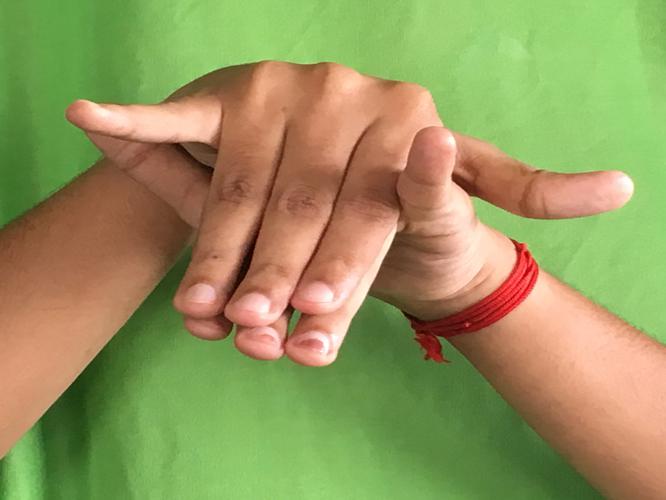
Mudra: Varaha
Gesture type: double_hand